Attiya Waris

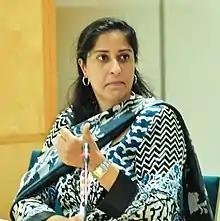
in 2018

Attiya Waris (born 25 October 1974) is a Kenyan professor at the University of Nairobi and a writer about financing development from diverse perspectives including illicit financial flows and corporate tax reform. She became the UN Independent Expert on Foreign Debt and Human Rights in 2021. She is the Chair of the Supervisory Board of the Capabuild Foundation and a Commissioner on the Lancet-O’Neil Commission on Racism and Structural Discrimination in Health.